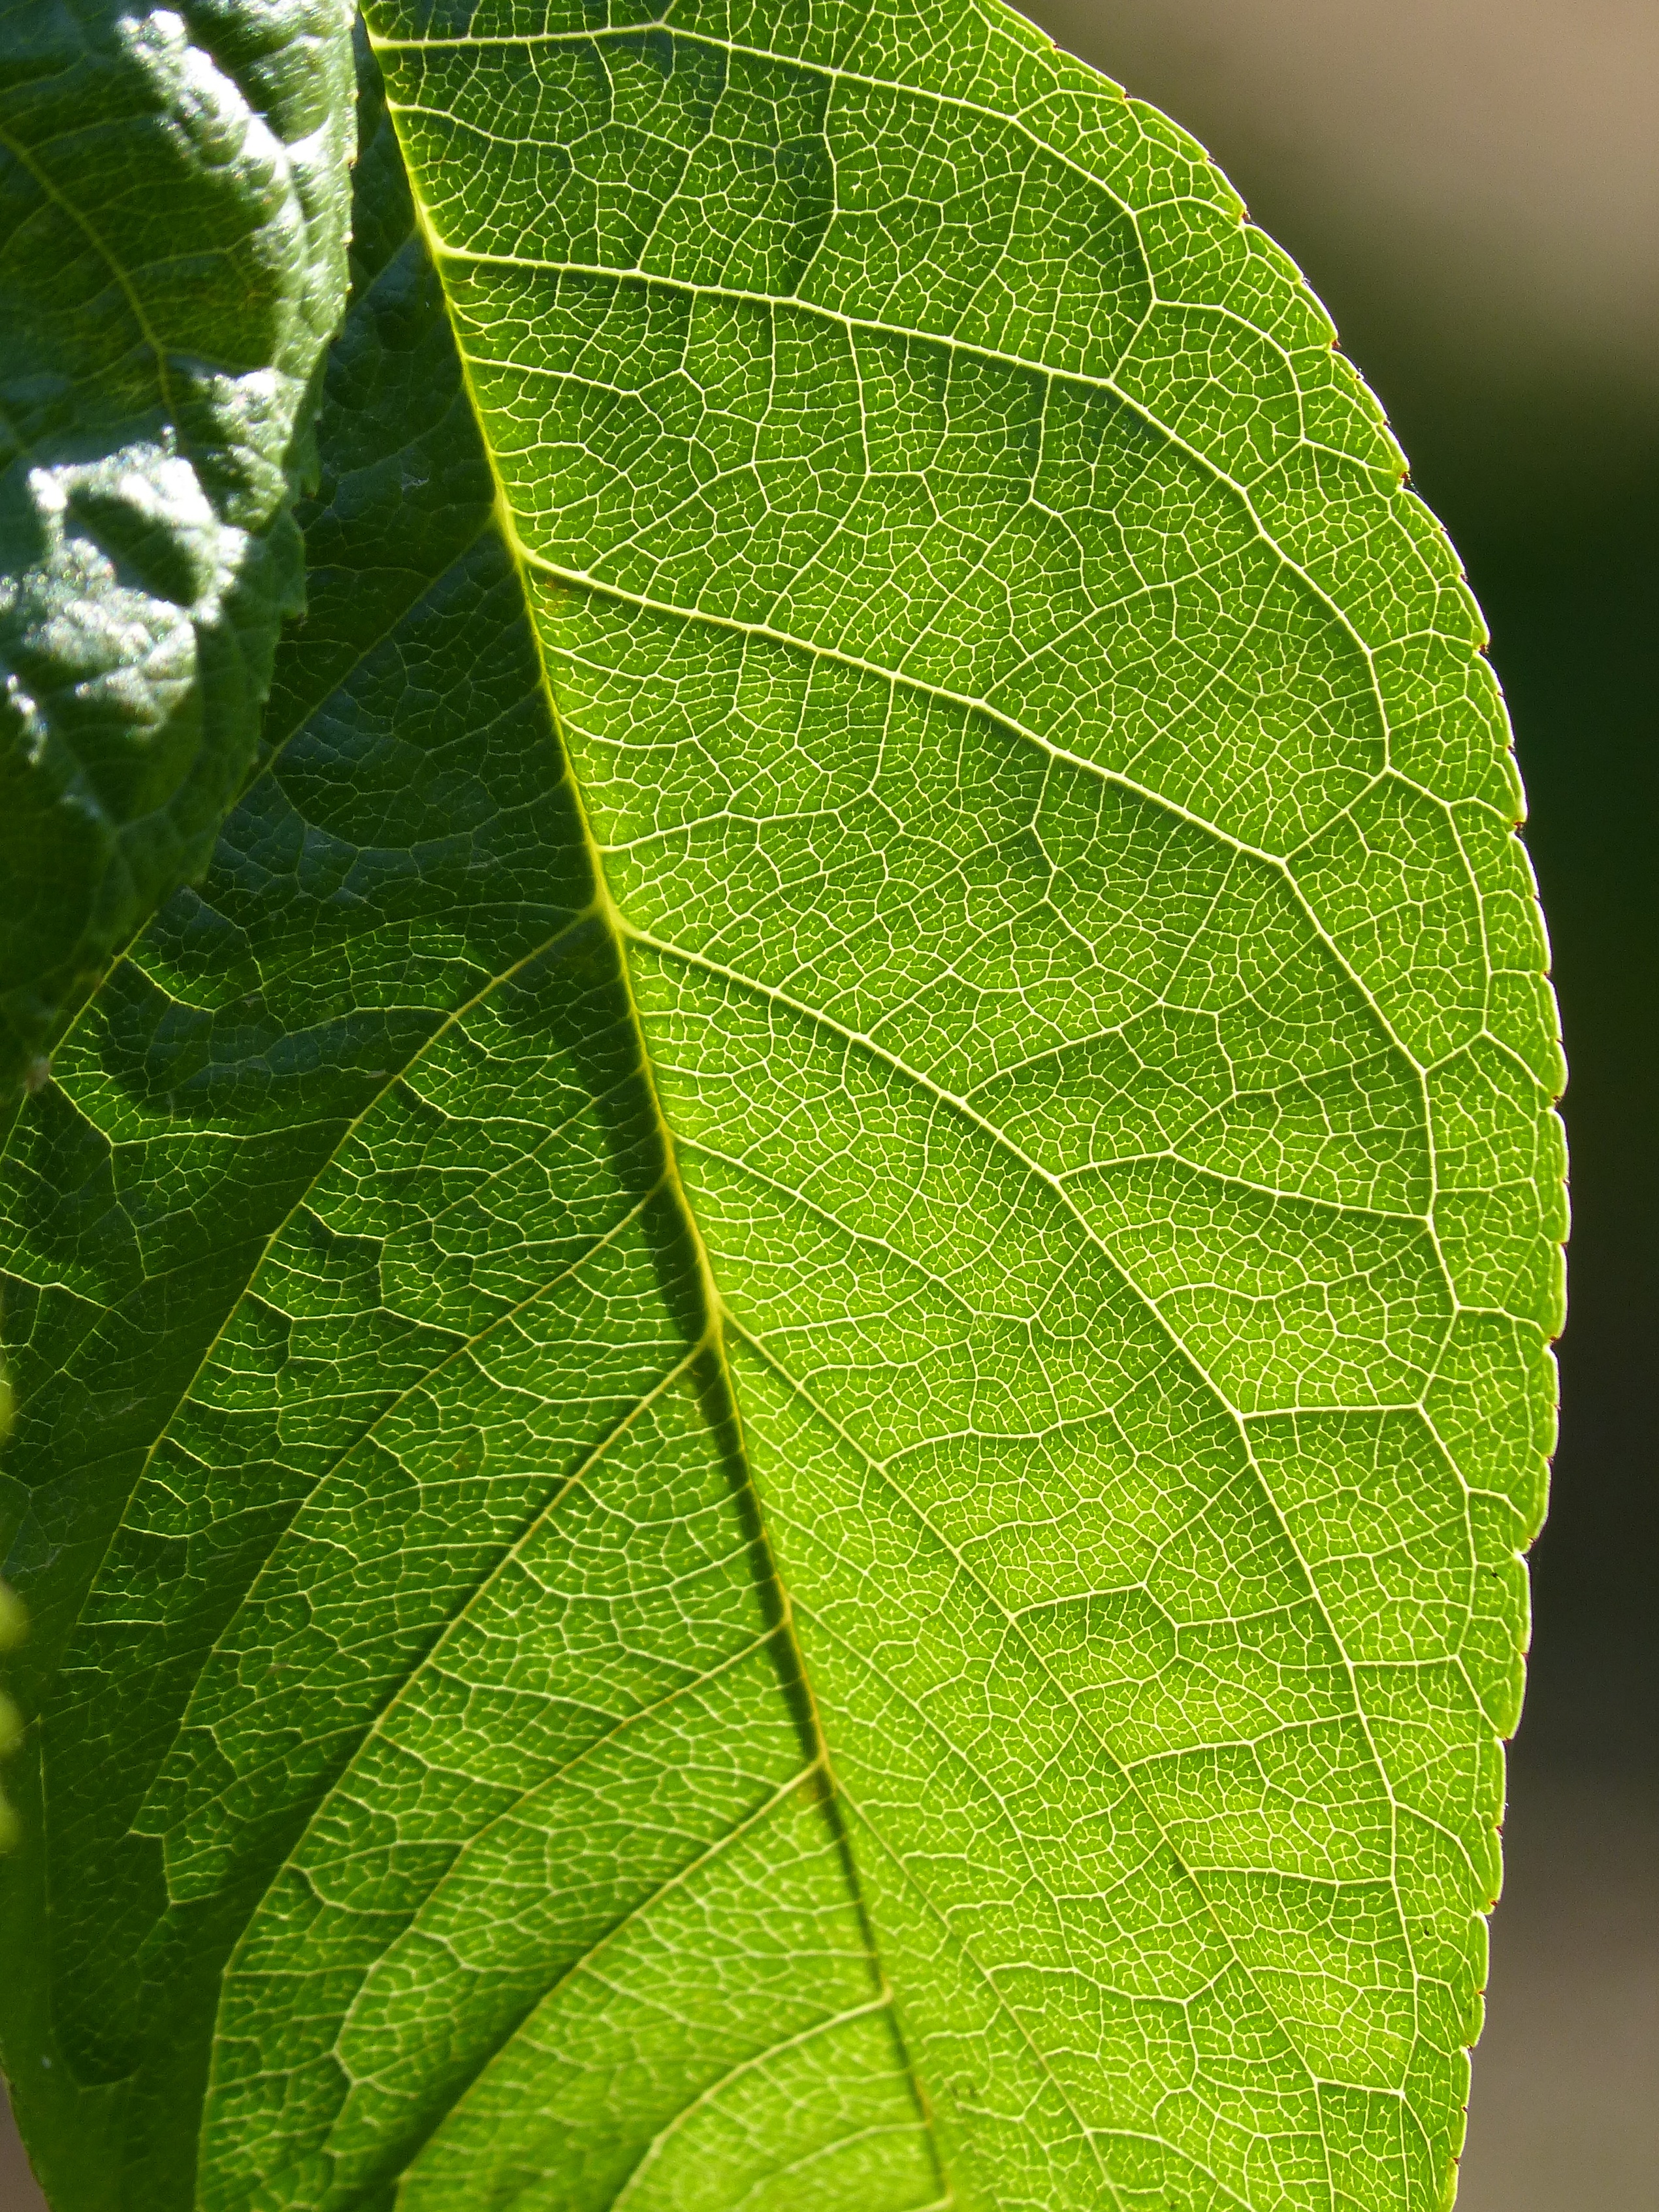
plant, texture, leaf, flower, green, herb, produce, botany, flora, shrub, organic, macro photography, flowering plant, light kit, abstract background, plant architecture, natural texture, ramifications, plant background, annual plant, plant stem, land plant